Climate change in New Jersey

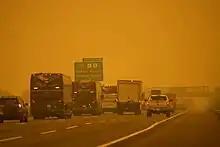
Wildfire smoke pollution, 2023

"Heat-related hospitalizations and emergency department visits in the summer have been rising over the past decade in New Jersey" as of 2017.